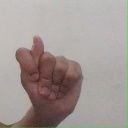
अक्षर: ट